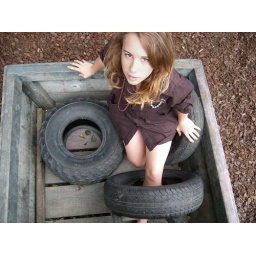
Concept: Megan and Caitlin Model: Caitlin Photographer: Megan. wooden box part of a toy tug boat found in playground